Uramoto Station

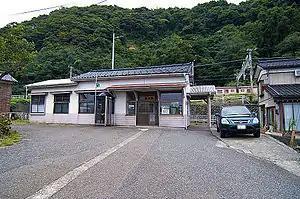
Uramoto Station in September 2011

is a railway station in the city of Itoigawa, Niigata, Japan, operated by Echigo Tokimeki Railway.